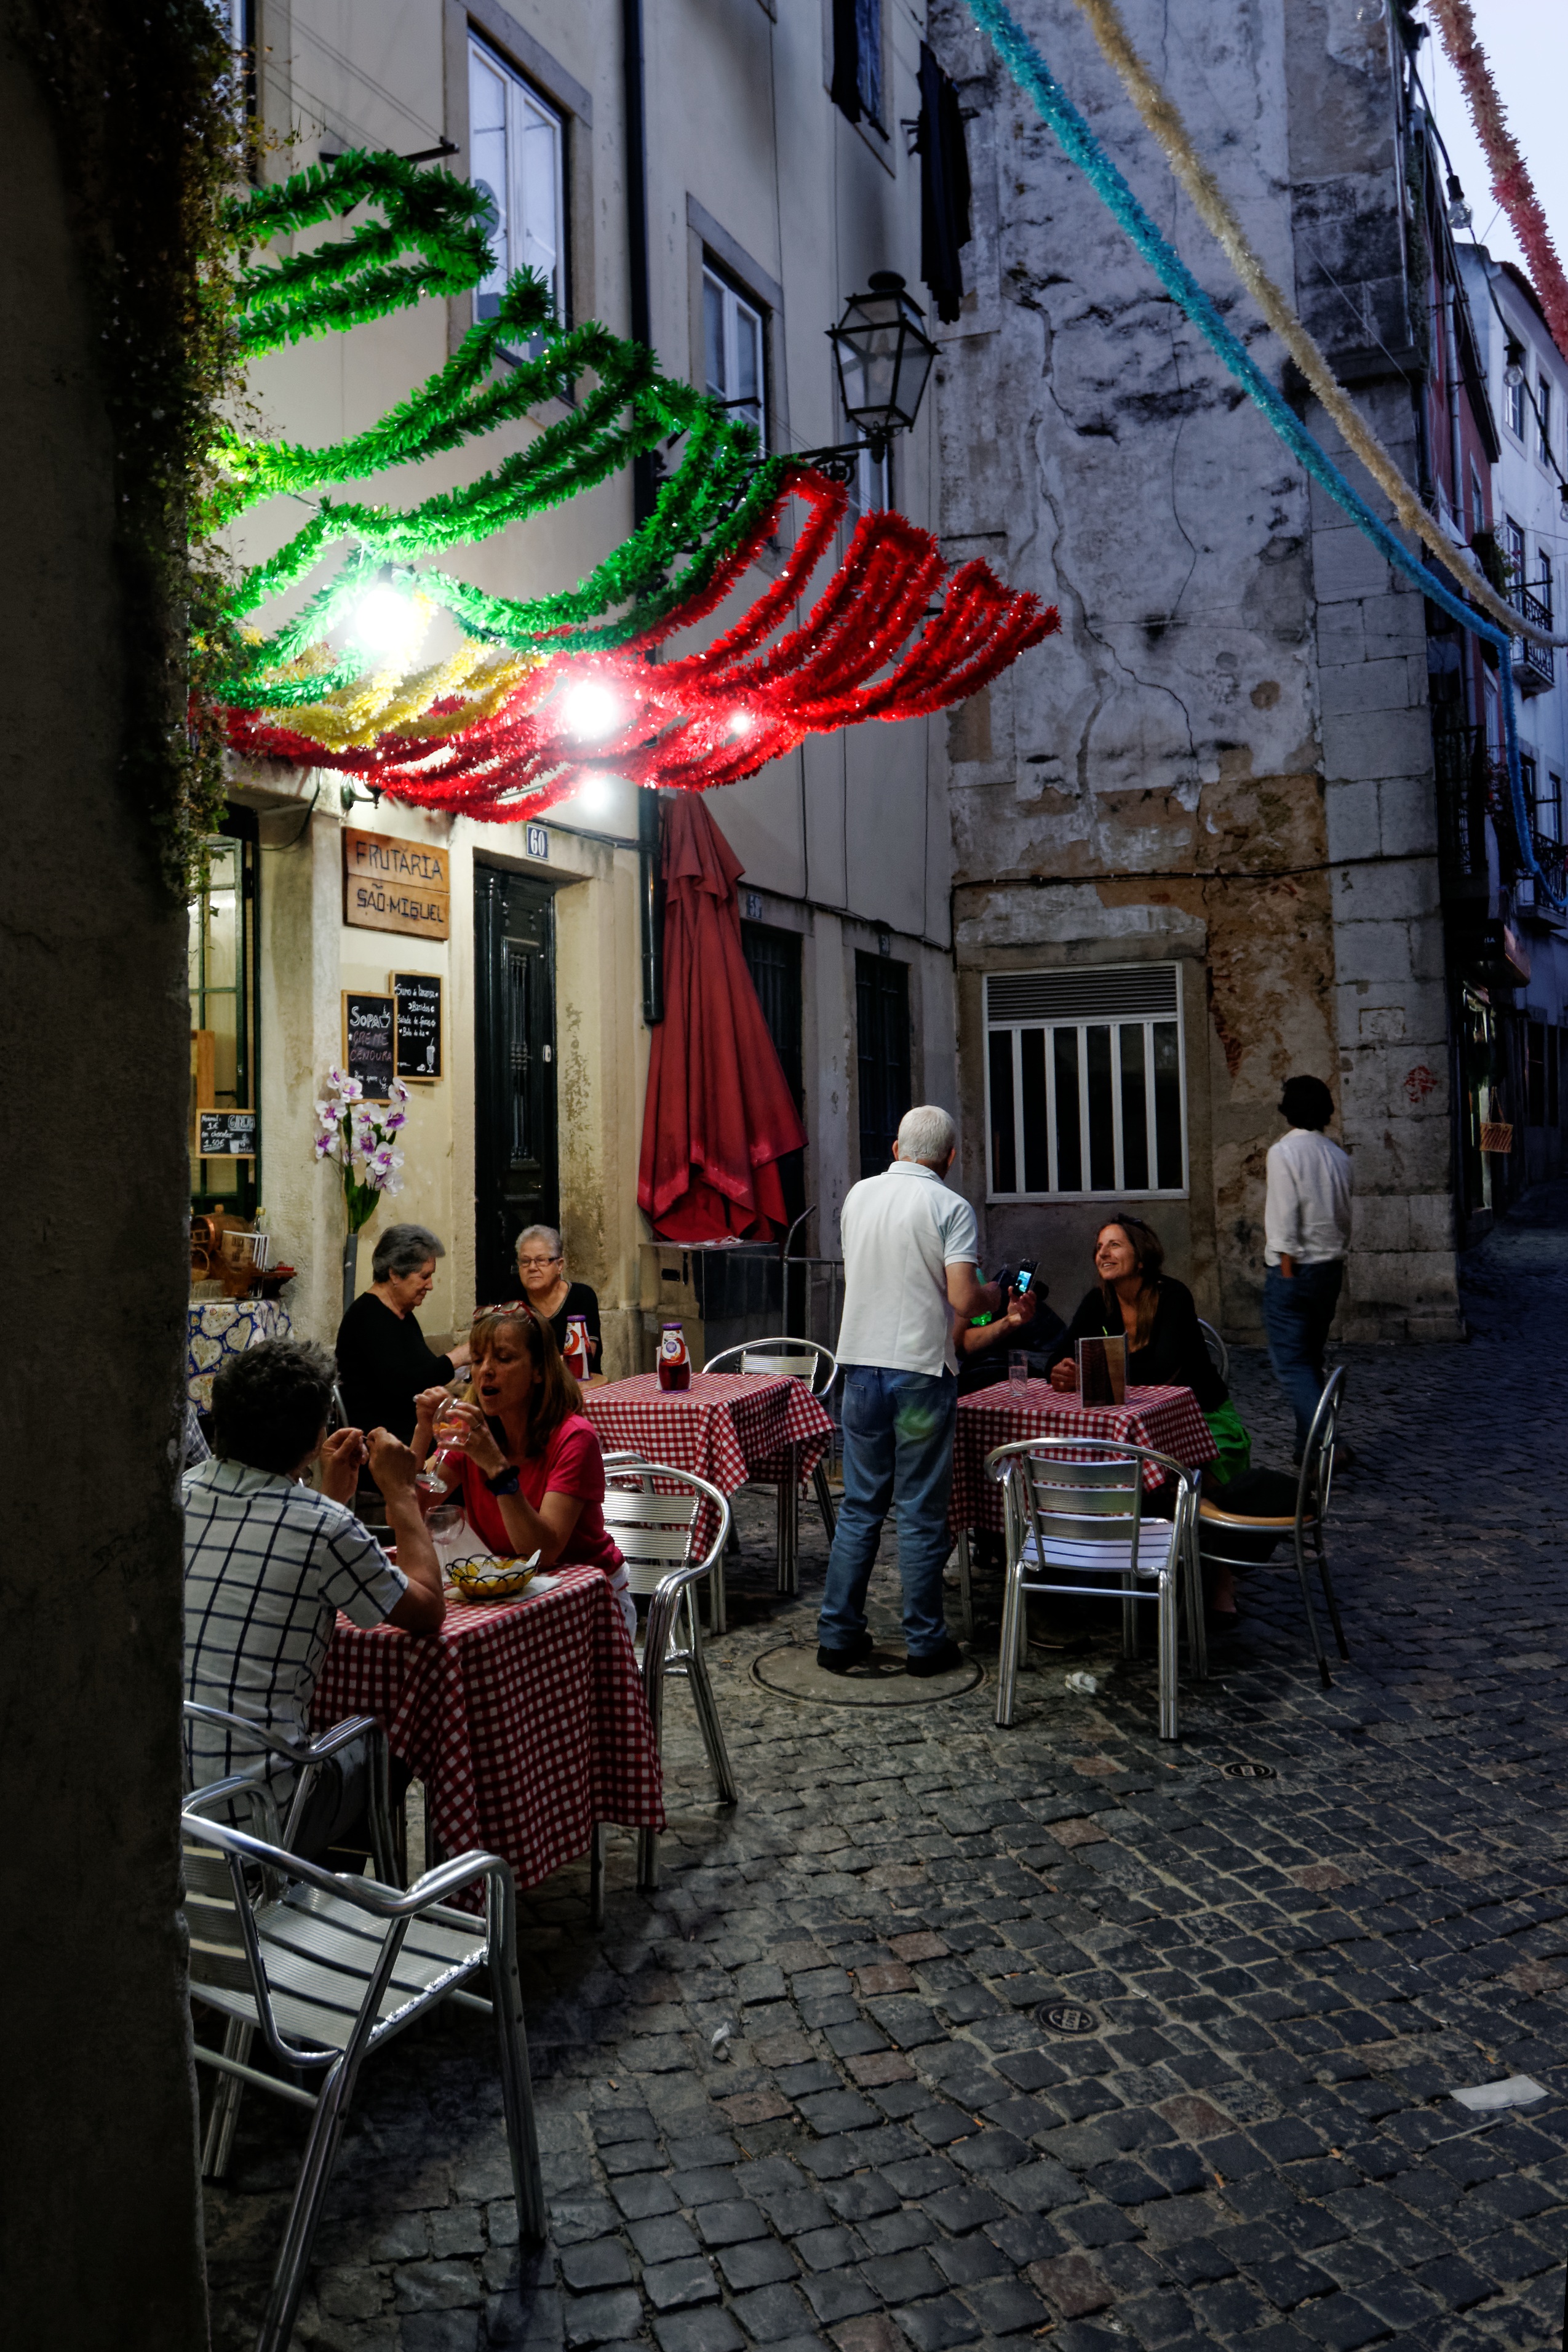
light, road, street, night, restaurant, alley, color, drink, fish, eat, grill, old town, infrastructure, portugal, historically, lisbon, urban area